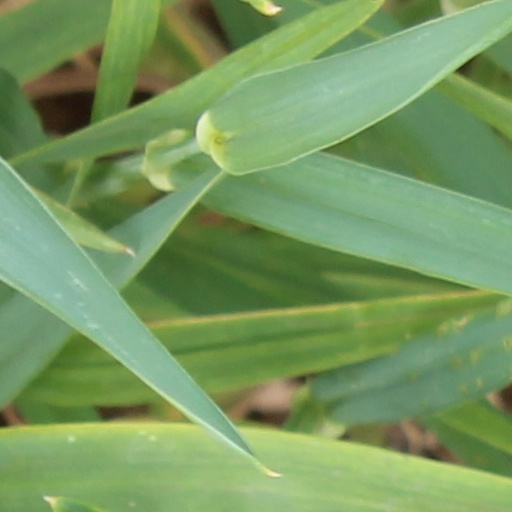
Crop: wheat